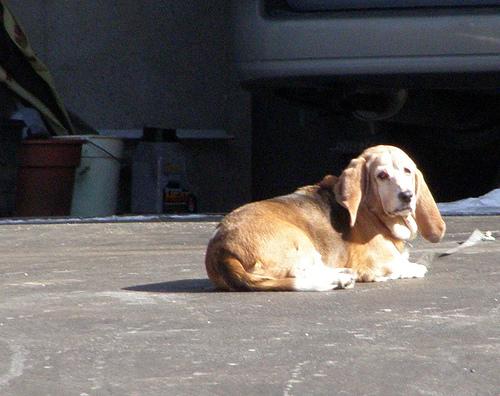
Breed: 241-n000100-basset